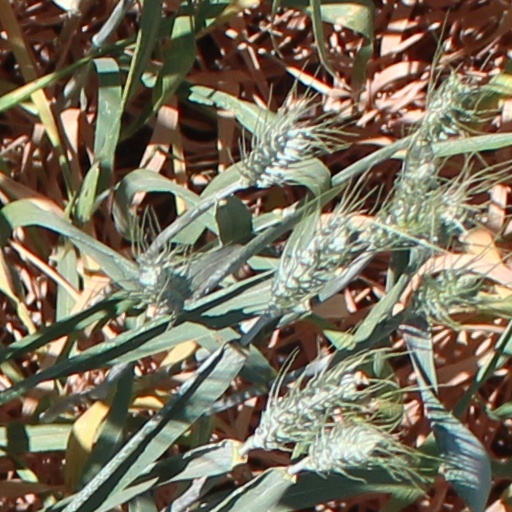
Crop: wheat